Olpuch railway station

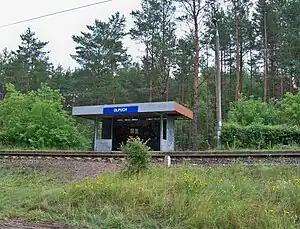

Olpuch is a disused PKP railway station in Olpuch (Pomeranian Voivodeship), Poland.